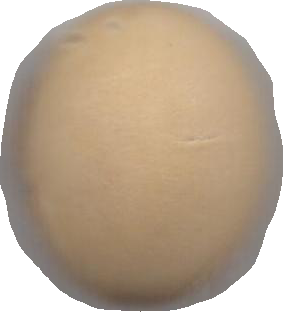
Variety: Grobogan